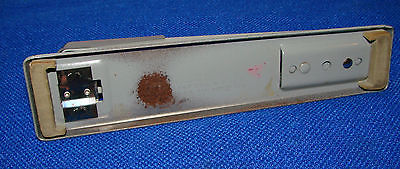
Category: stapler